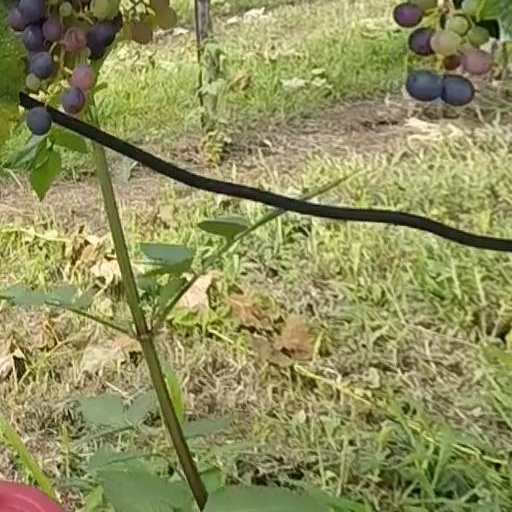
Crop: grape